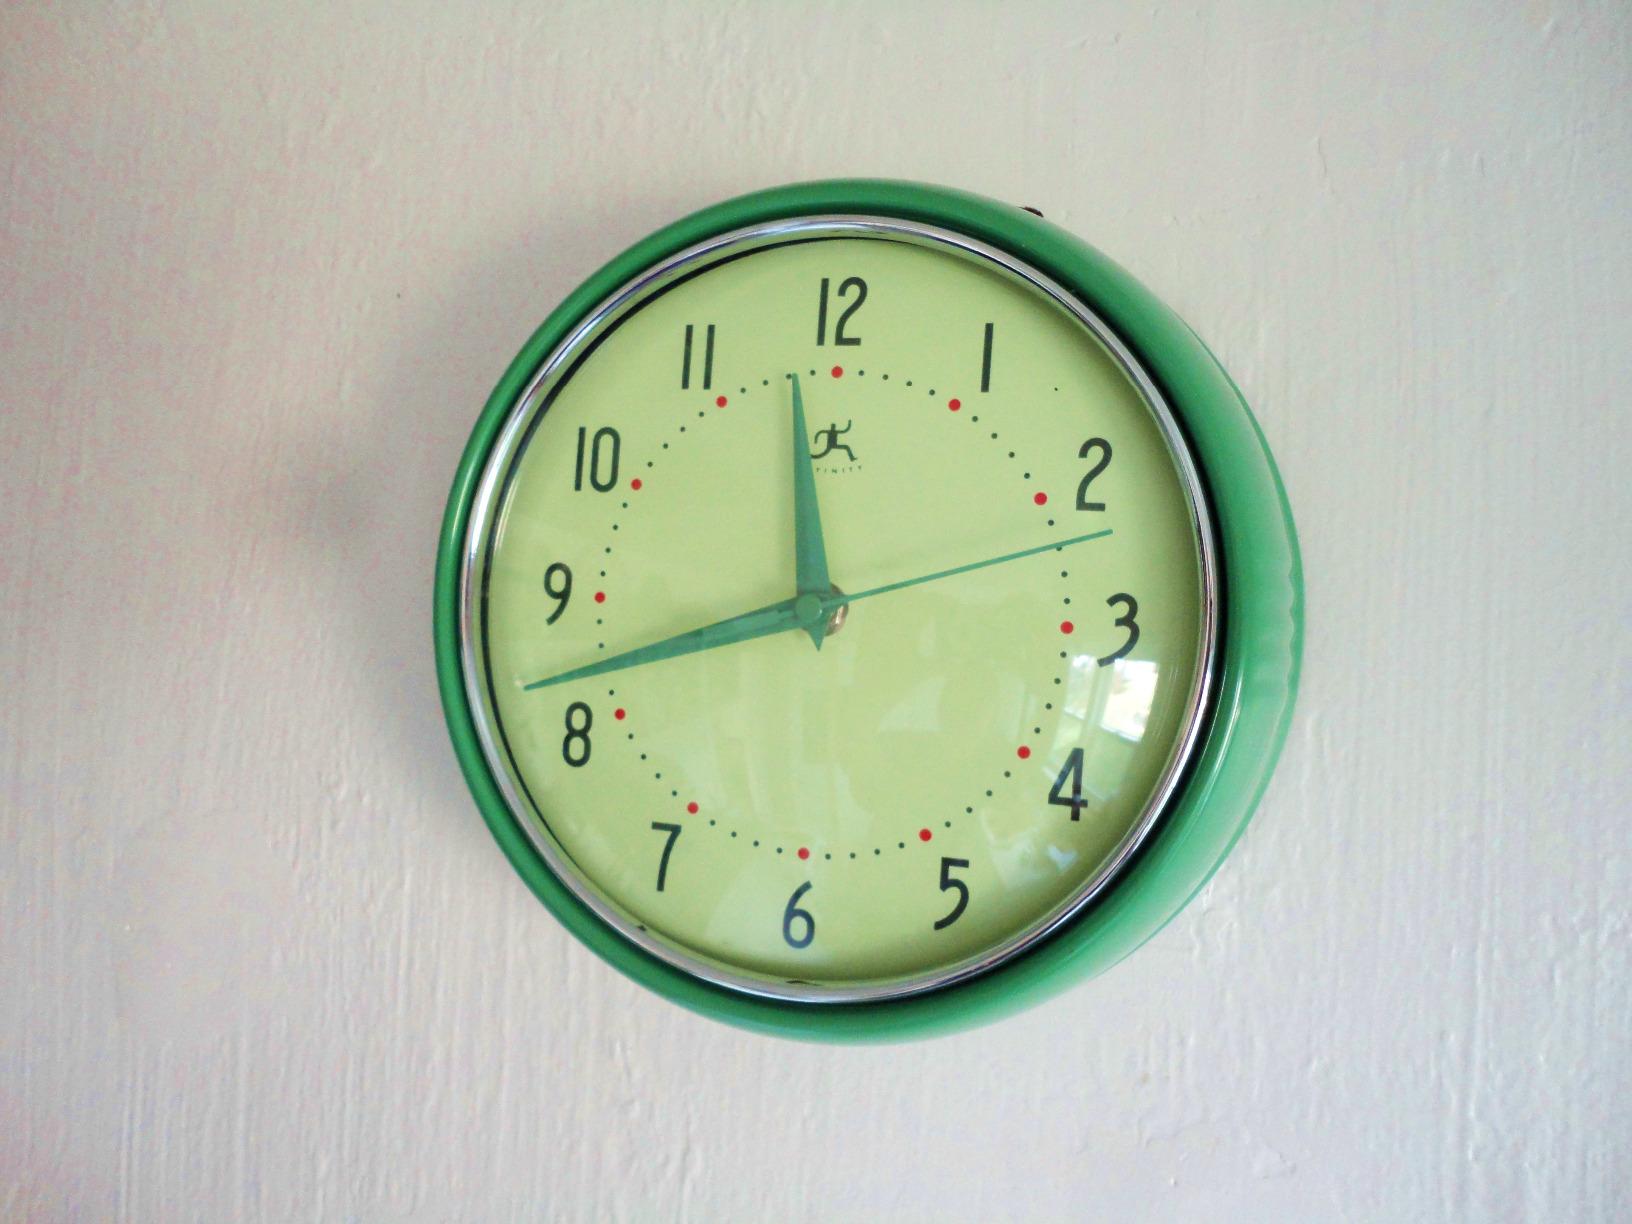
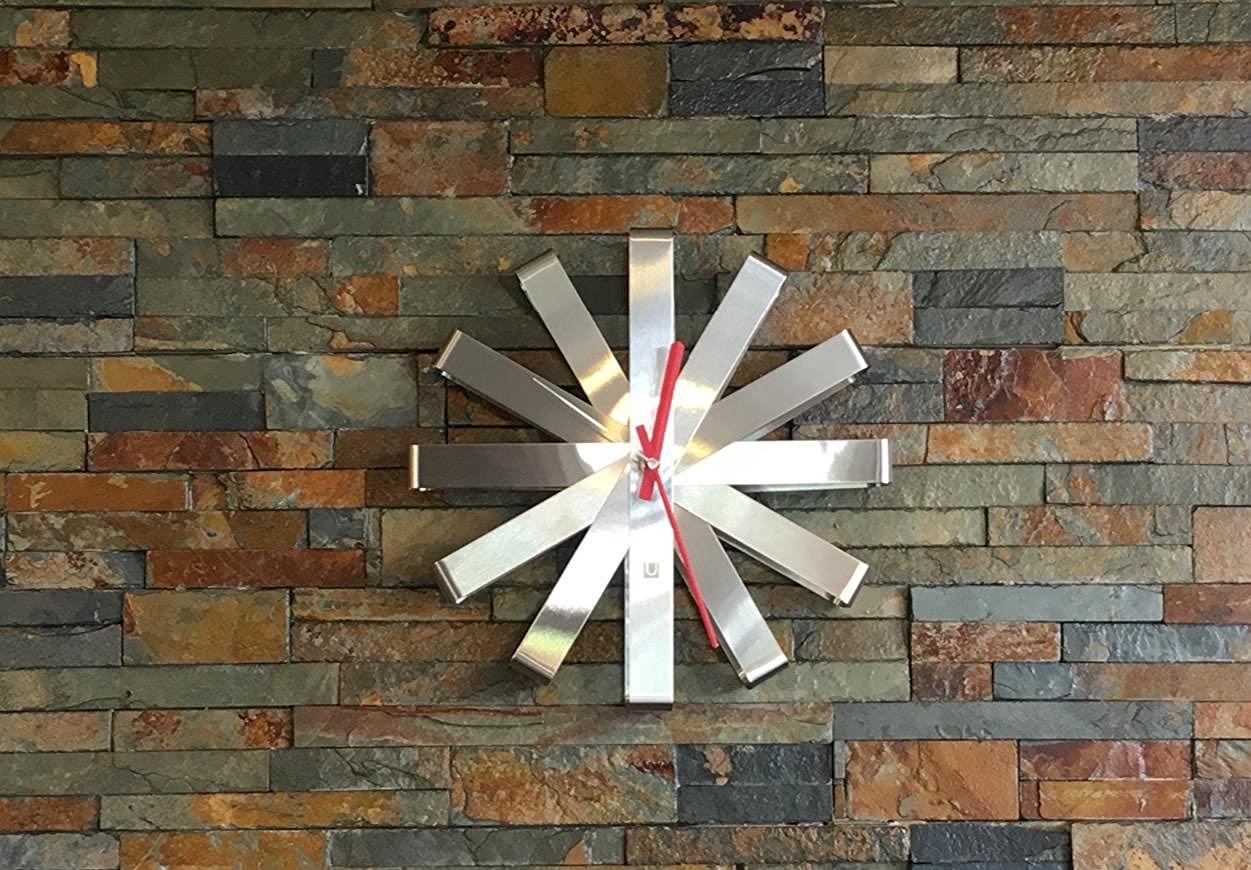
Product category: clock
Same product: no